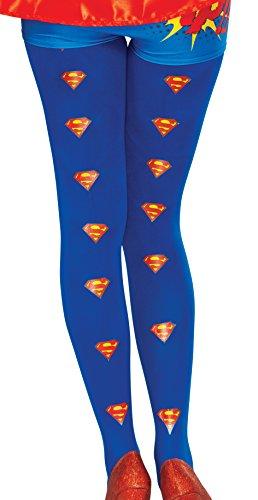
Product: Rubie's Women's DC Comics Supergirl Tights, Multi, One Size
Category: Clothing, Shoes & Jewelry | Costumes & Accessories | Women | Costumes & Cosplay Apparel | Leg Warmers & Hosiery
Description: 80% Polyester, 20% Spandex.
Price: $10.35
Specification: ProductDimensions:8.1x3.7x0.9inches|ItemWeight:0.32ounces|ShippingWeight:0.32ounces(Viewshippingratesandpolicies)|ASIN:B01B5BJ166|Itemmodelnumber:38017|Manufacturerrecommendedage:4-12years